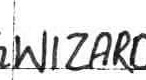
Label: Wizards